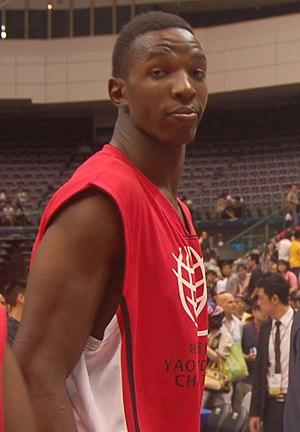
Hasheem Thabeet, né Hashim Thabit Manka le 16 février 1987 à Dar es Salam, est un joueur tanzanien de basket-ball évoluant au poste de pivot.